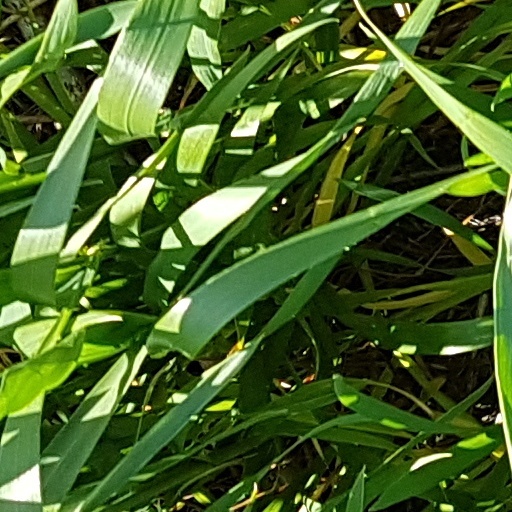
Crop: wheat